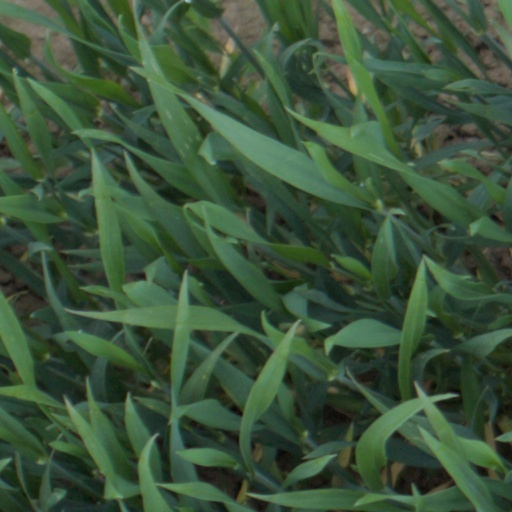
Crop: wheat